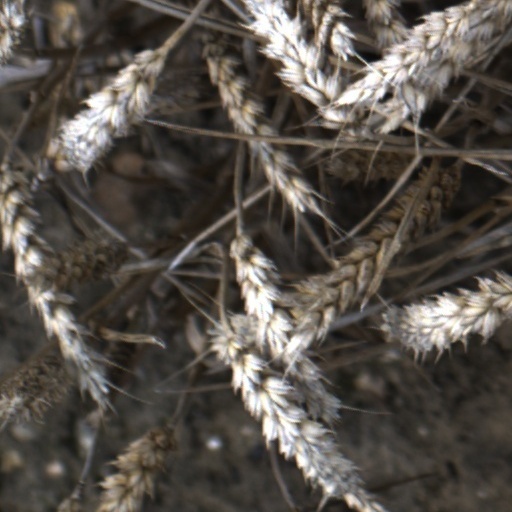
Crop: wheat